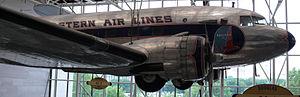
DC3 dans le National Air and Space Museum, Washington DC Le Douglas DC-3 (aussi connu comme le Dakota C-47) est un avion monoplan à aile fixe équipé de deux moteurs en étoile qui eut une forte influence sur le transport aérien entre 1935 et 1950.